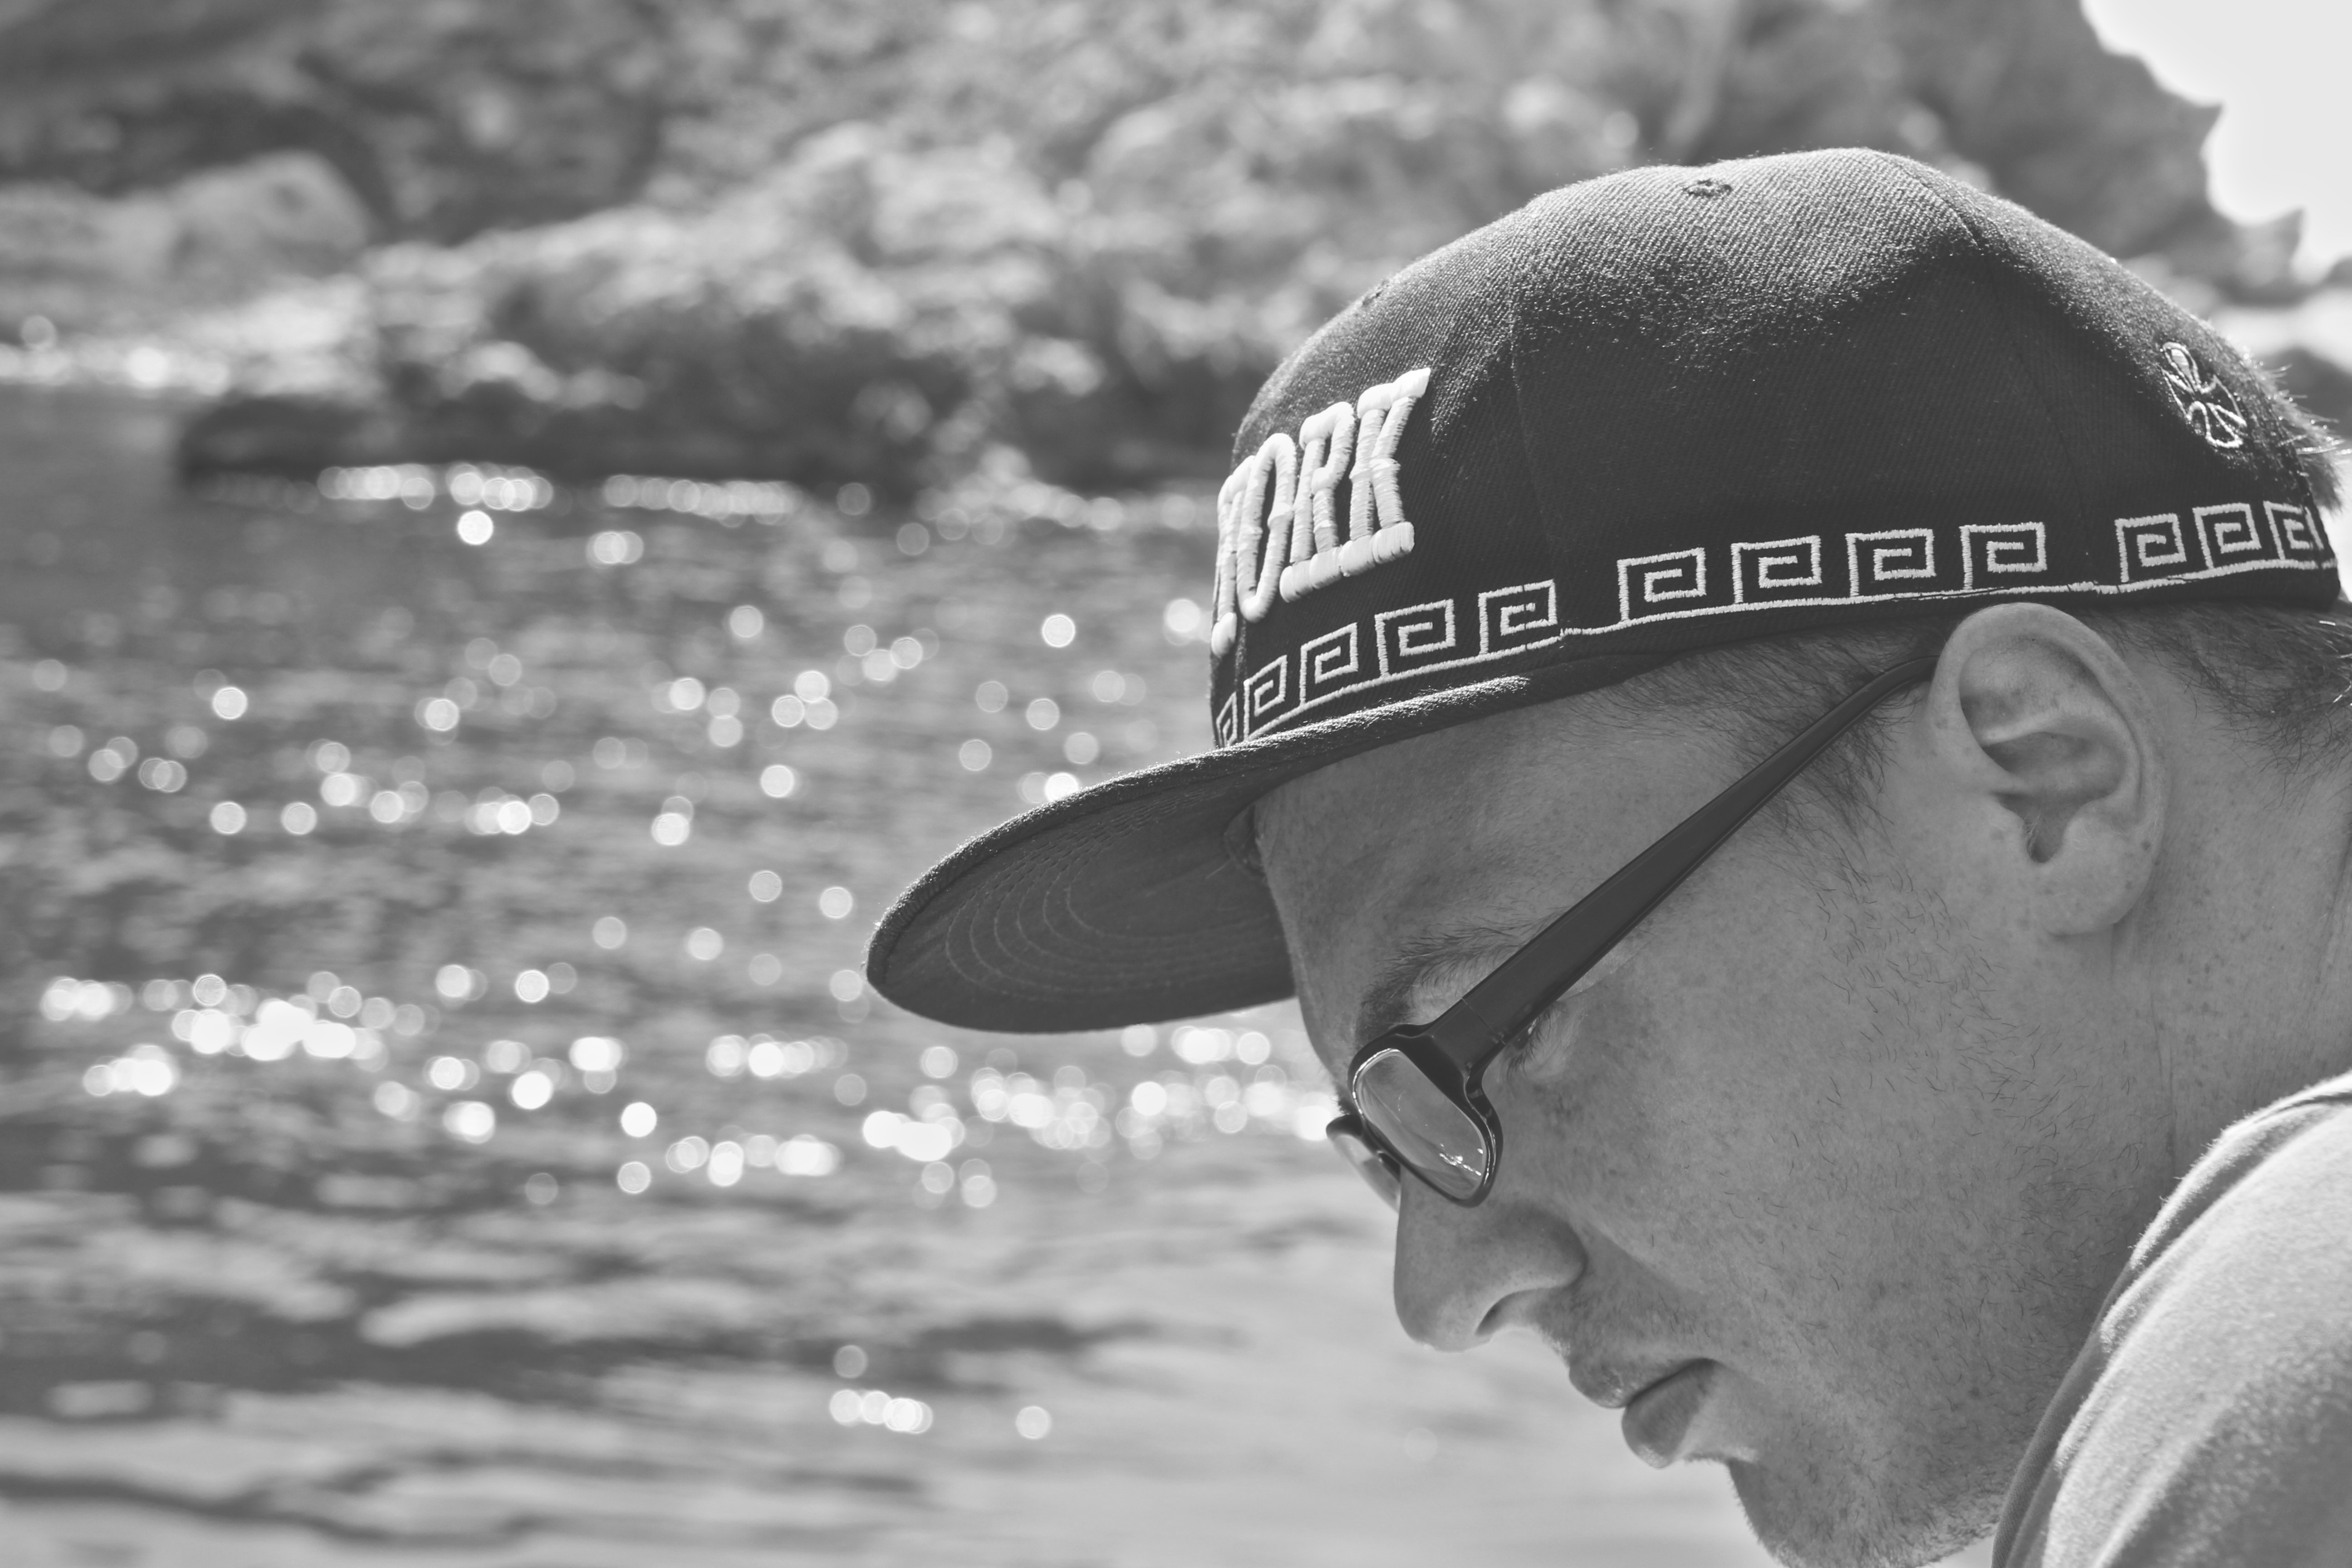
watch, man, sea, water, nature, rock, person, snow, winter, black and white, white, photography, weather, human, blue, black, monochrome, black white, sunglasses, glasses, cap, photograph, outlook, emotion, monochrome photography